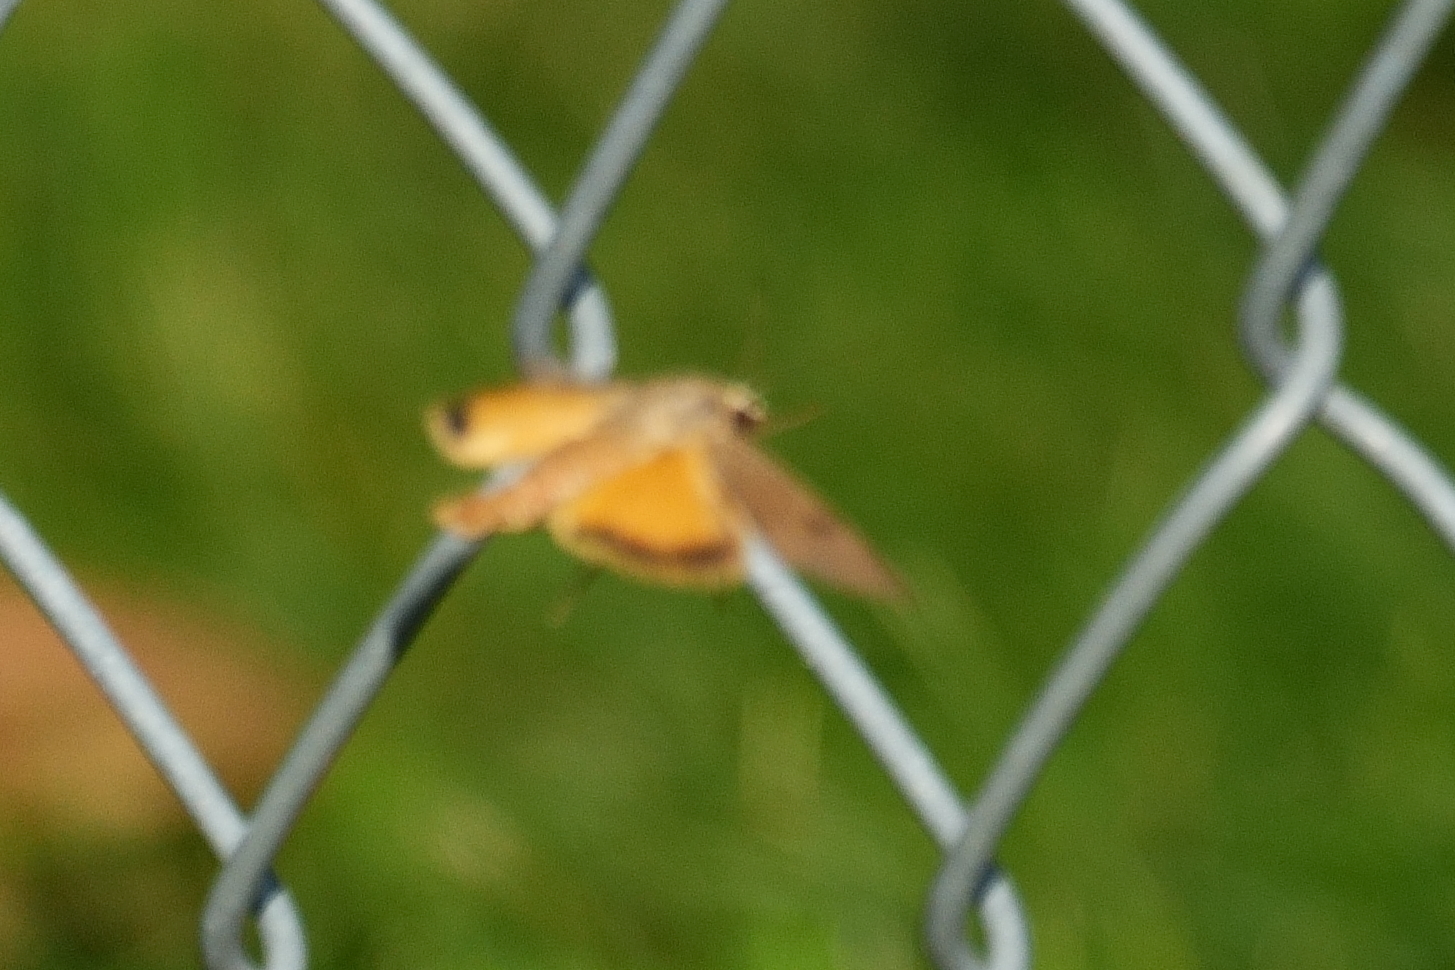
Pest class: cutworms